Abu Ubayda ibn al-Jarrah

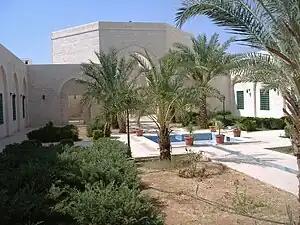
Courtyard of the Mausoleum of Abu Ubaydah in Jordan

Beginning in the 13th century, Abu Ubayda's tomb was held to be in the village of Ammata in the Jordan Valley area of Transjordan. That part of the valley became known 'Ghawr Abi Ubayda'. Earlier places where Abu Ubayda and his wife were said to have been buried were Tiberias and Beisan in the Jordan district (corresponding to the Galilee and its environs). The traveller al-Harawi, who visited the tomb in Ammata at the beginning of the 13th century, mentions that his tomb was shown to be in all three places.